Harrison Manzala

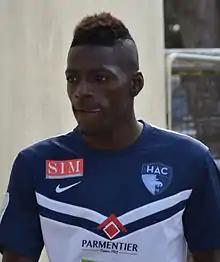
Manzala with Le Havre in 2015

Harrison Manzala Tusumgama (born 6 March 1994) is a professional footballer who plays as a midfielder. Born in France, he represented DR Congo at youth international level.